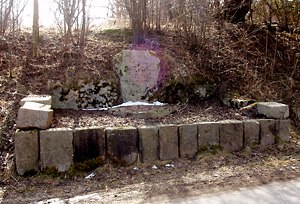
Odder Sogn / Tvenstrup Kirke
Monument hvor Tvenstrup Kirke stod indtil 1820
Monument hvor Tvenstrup Kirke stod indtil 1820
Odder Sogn, ligger i Odder Kommune i Region Midtjylland, tidl. Århus amt, Hads Herred.